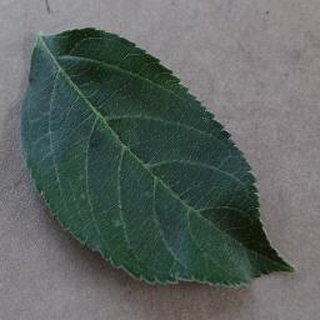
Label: healthy_apple